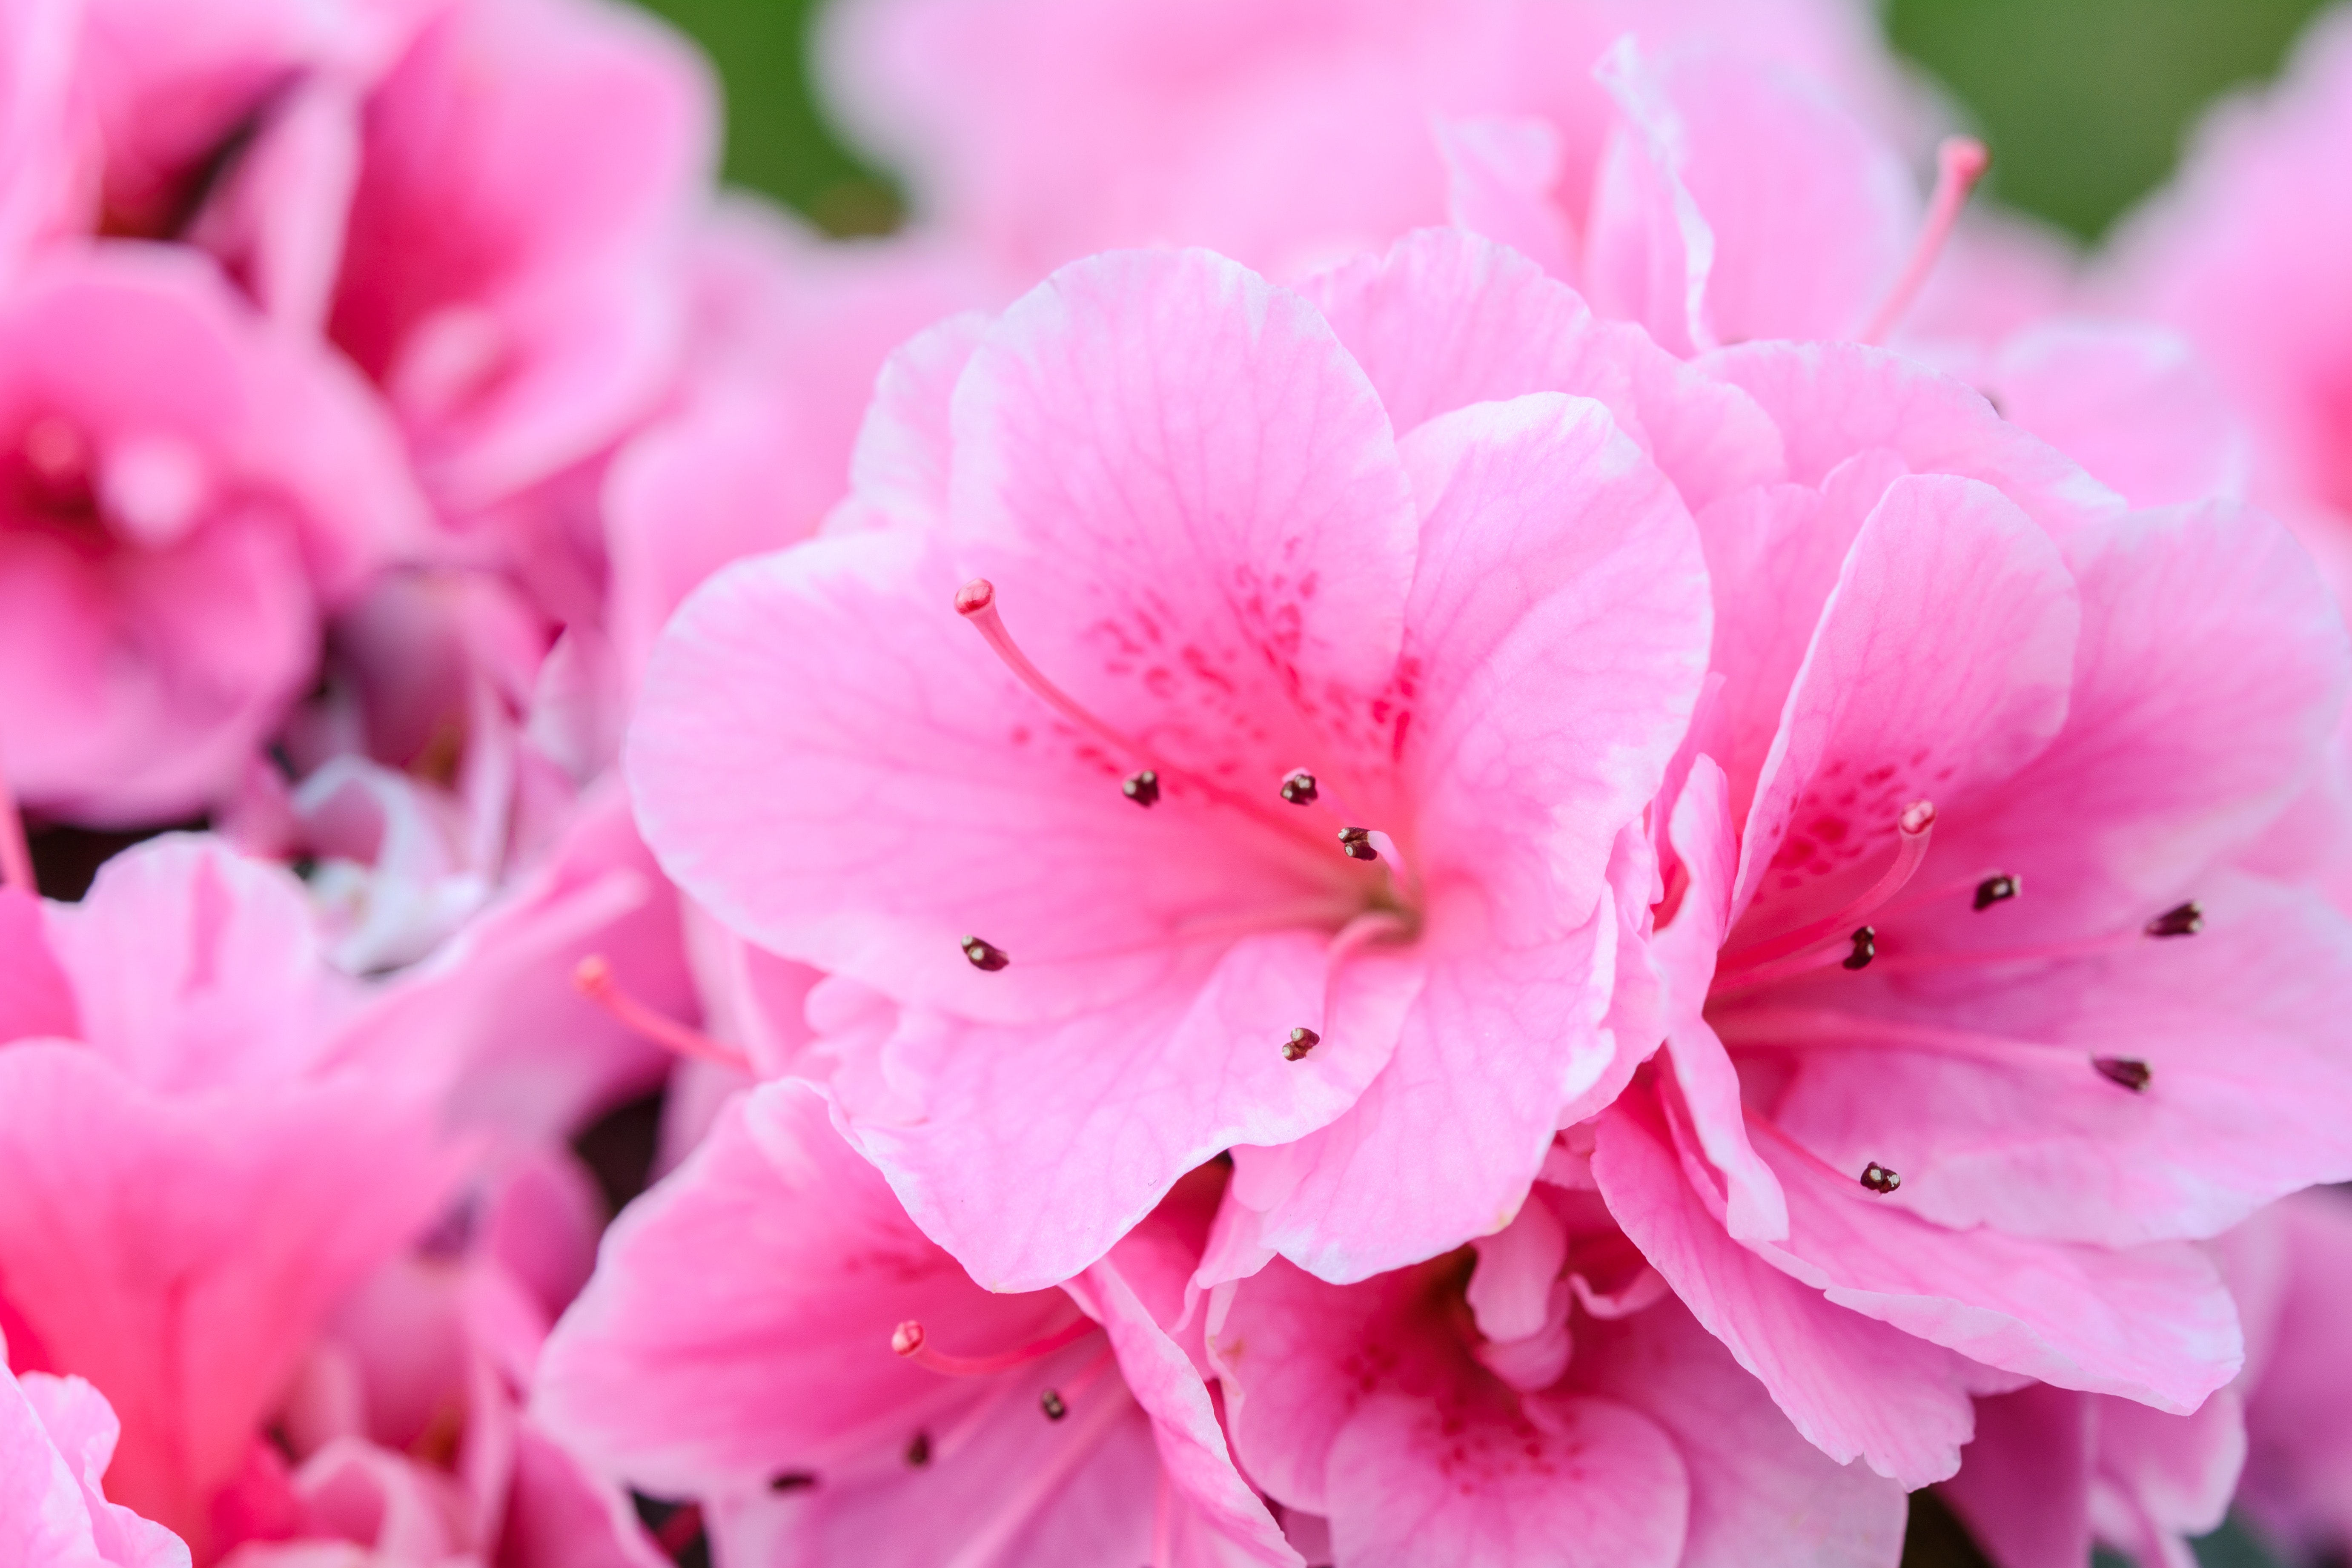
flower, flowering plant, petal, pink, plant, azalea, botany, woody plant, close up, shrub, rhododendron, spring, tree, hydrangea, blossom, ericales, cornales, geranium, perennial plant